Cardinals created by Clement XI

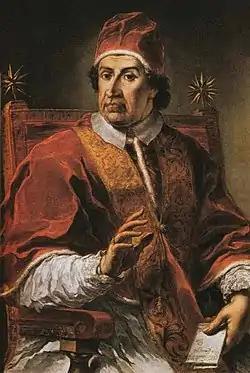
Pope Clement XI (1649-1721).

Pope Clement XI (r. 1700–1721) created 69 cardinals in 15 consistories: